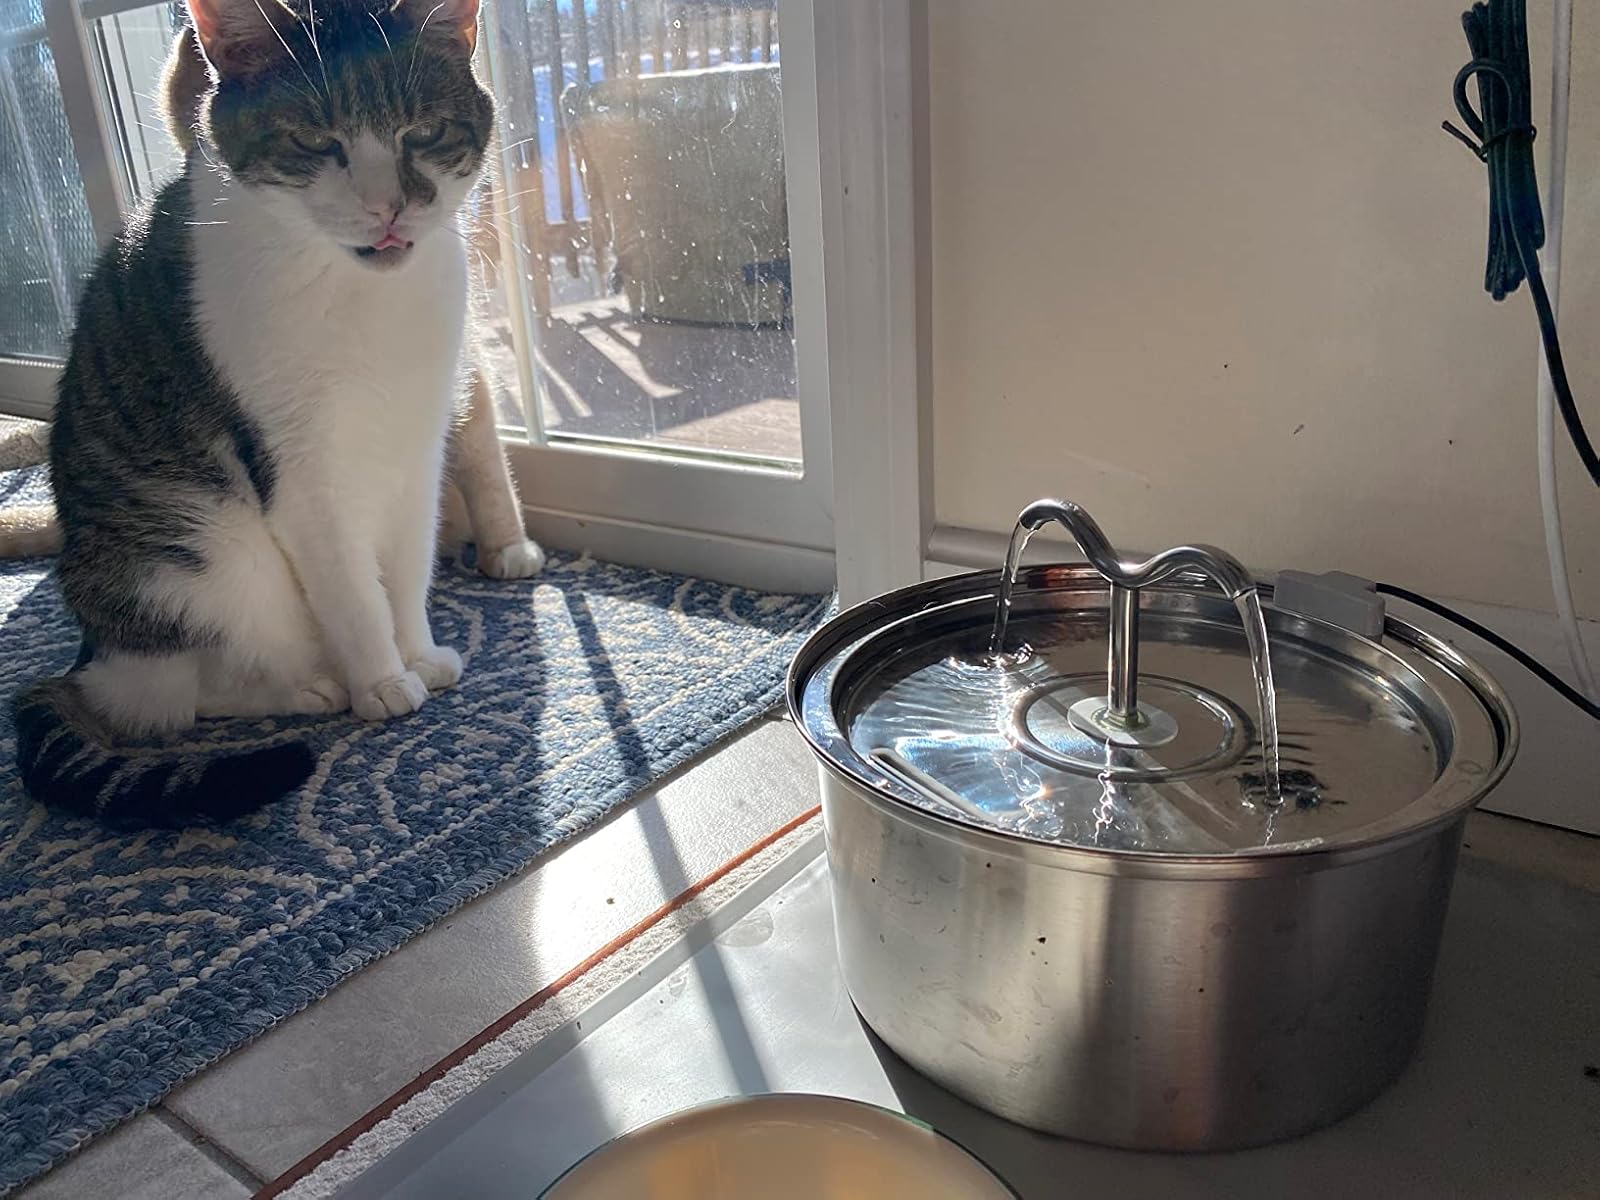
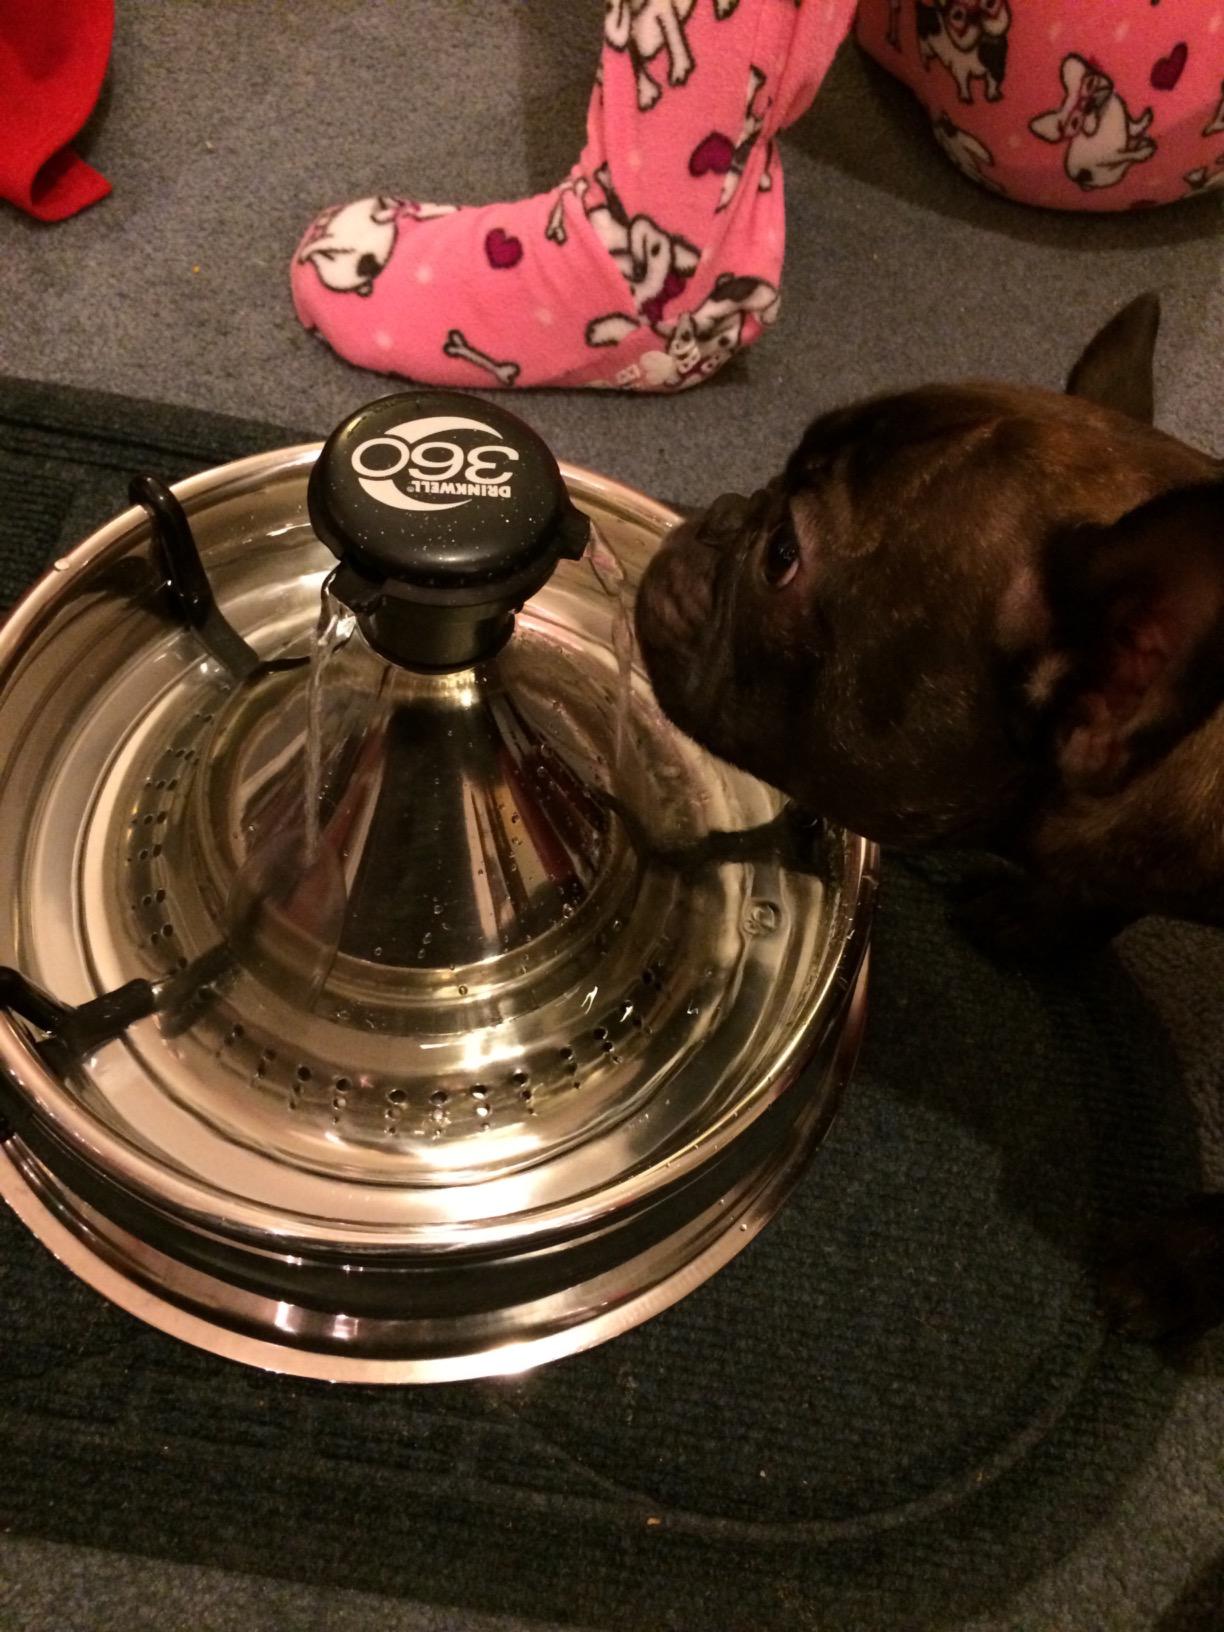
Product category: items_bowl
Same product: no